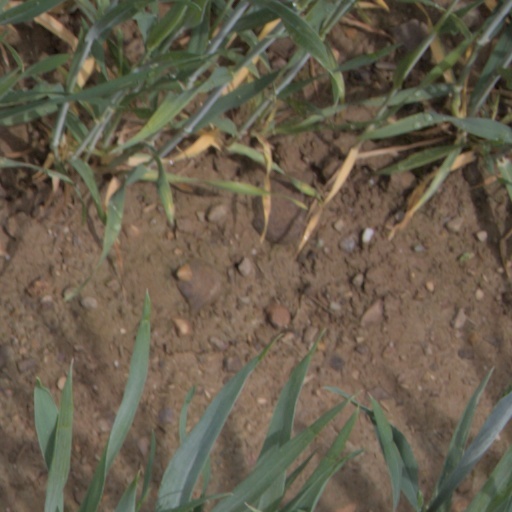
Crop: wheat